Ogden Express

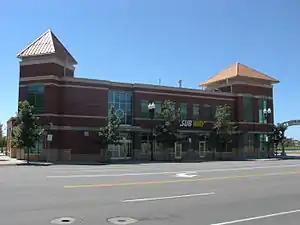
Ogden Central station, June 2015

The Ogden Express is designated as UTA Route 603X. The route begins in the Ogden Central station (formerly known as the Ogden Intermodal Transit Center) in west–central Ogden. It then runs east on 23rd Street to the Kiesel Avenue station. At Washington Boulevard (U.S. Route 89) it turns south along that street to reach the Washington Boulevard station. It then continues south and then east again on 25th Street to Jefferson Avenue, Monroe Boulevard, and 25th & Harrison stations.